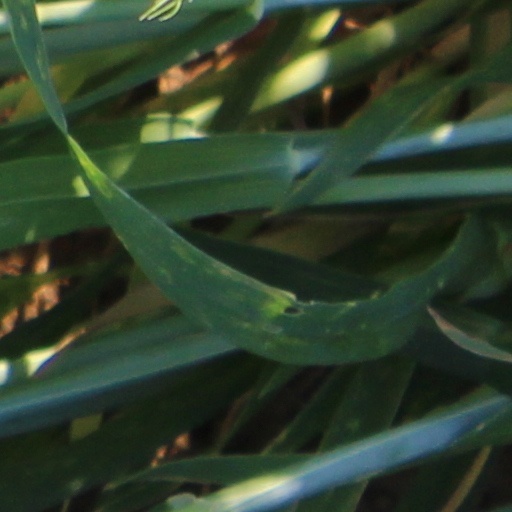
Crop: wheat